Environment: real
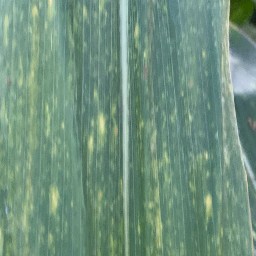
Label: lethal_necrosis